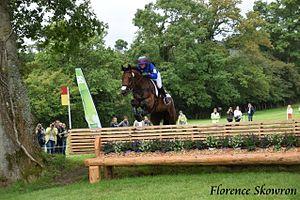
JEM 2014